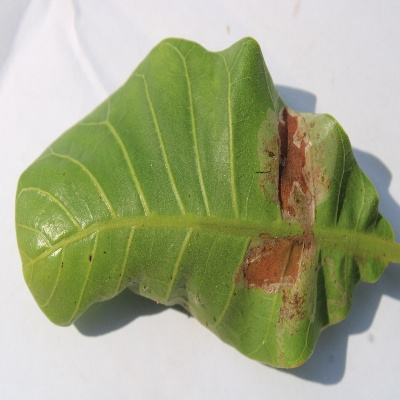
Crop: Cashew
Condition: leaf miner